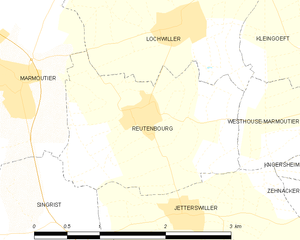
Carte des communes françaises